George Dorrien

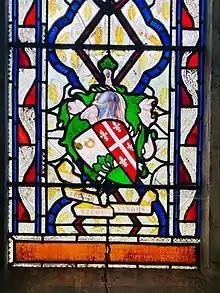
George Dorrien's coat of arms in a stained-glass window in St Peter's Church, Berkhamsted

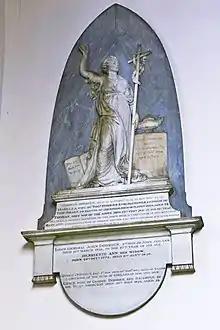
Dorrien Family wall monument in St Peter's Church, Berkhamsted

George Dorrien (1769 – 10 February 1835) was Governor of the Bank of England from 1818 to 1820.